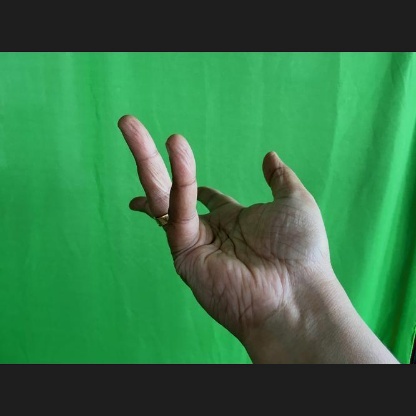
Mudra: Alapadmam